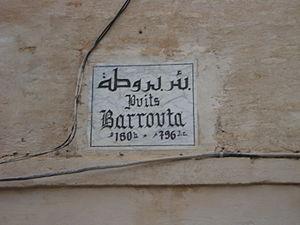
Plaque rappelant la création en 796 du puits Barrouta à Kairouan (Tunisie)
Bir Barrouta est un monument tunisien situé dans la médina de Kairouan ; il est constitué par un édifice à coupole abritant un puits.